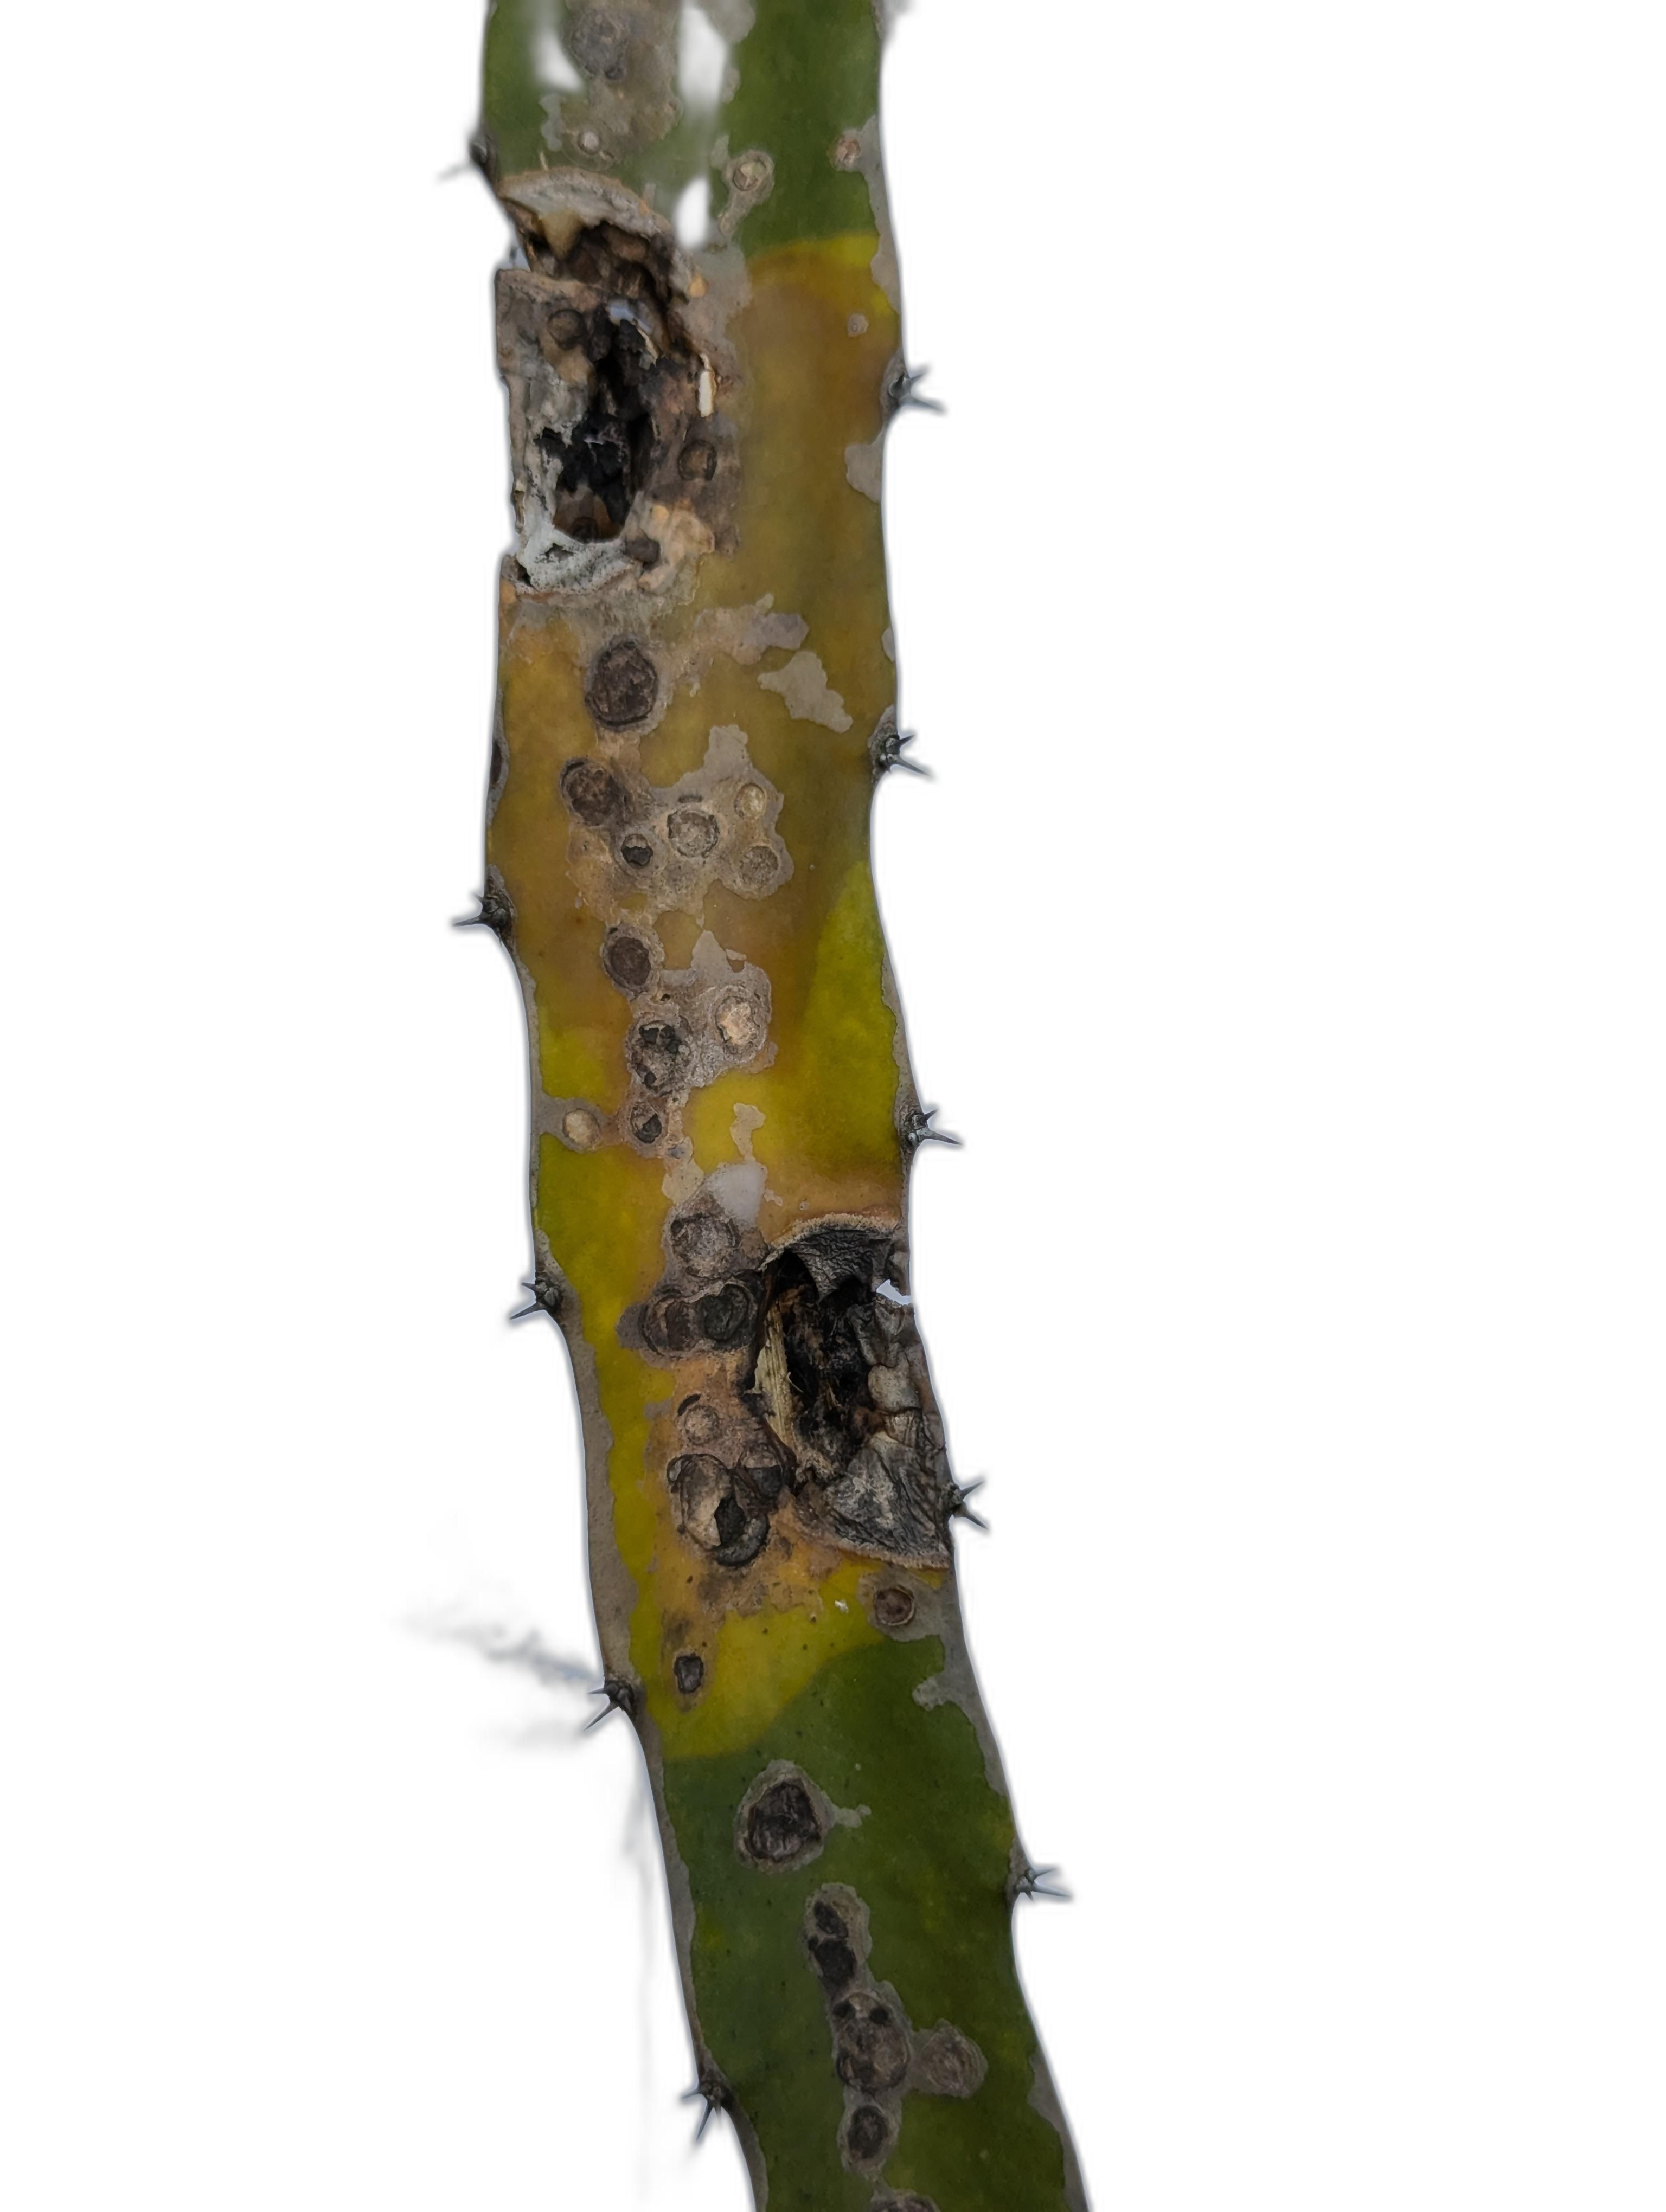
Label: Bad leaf